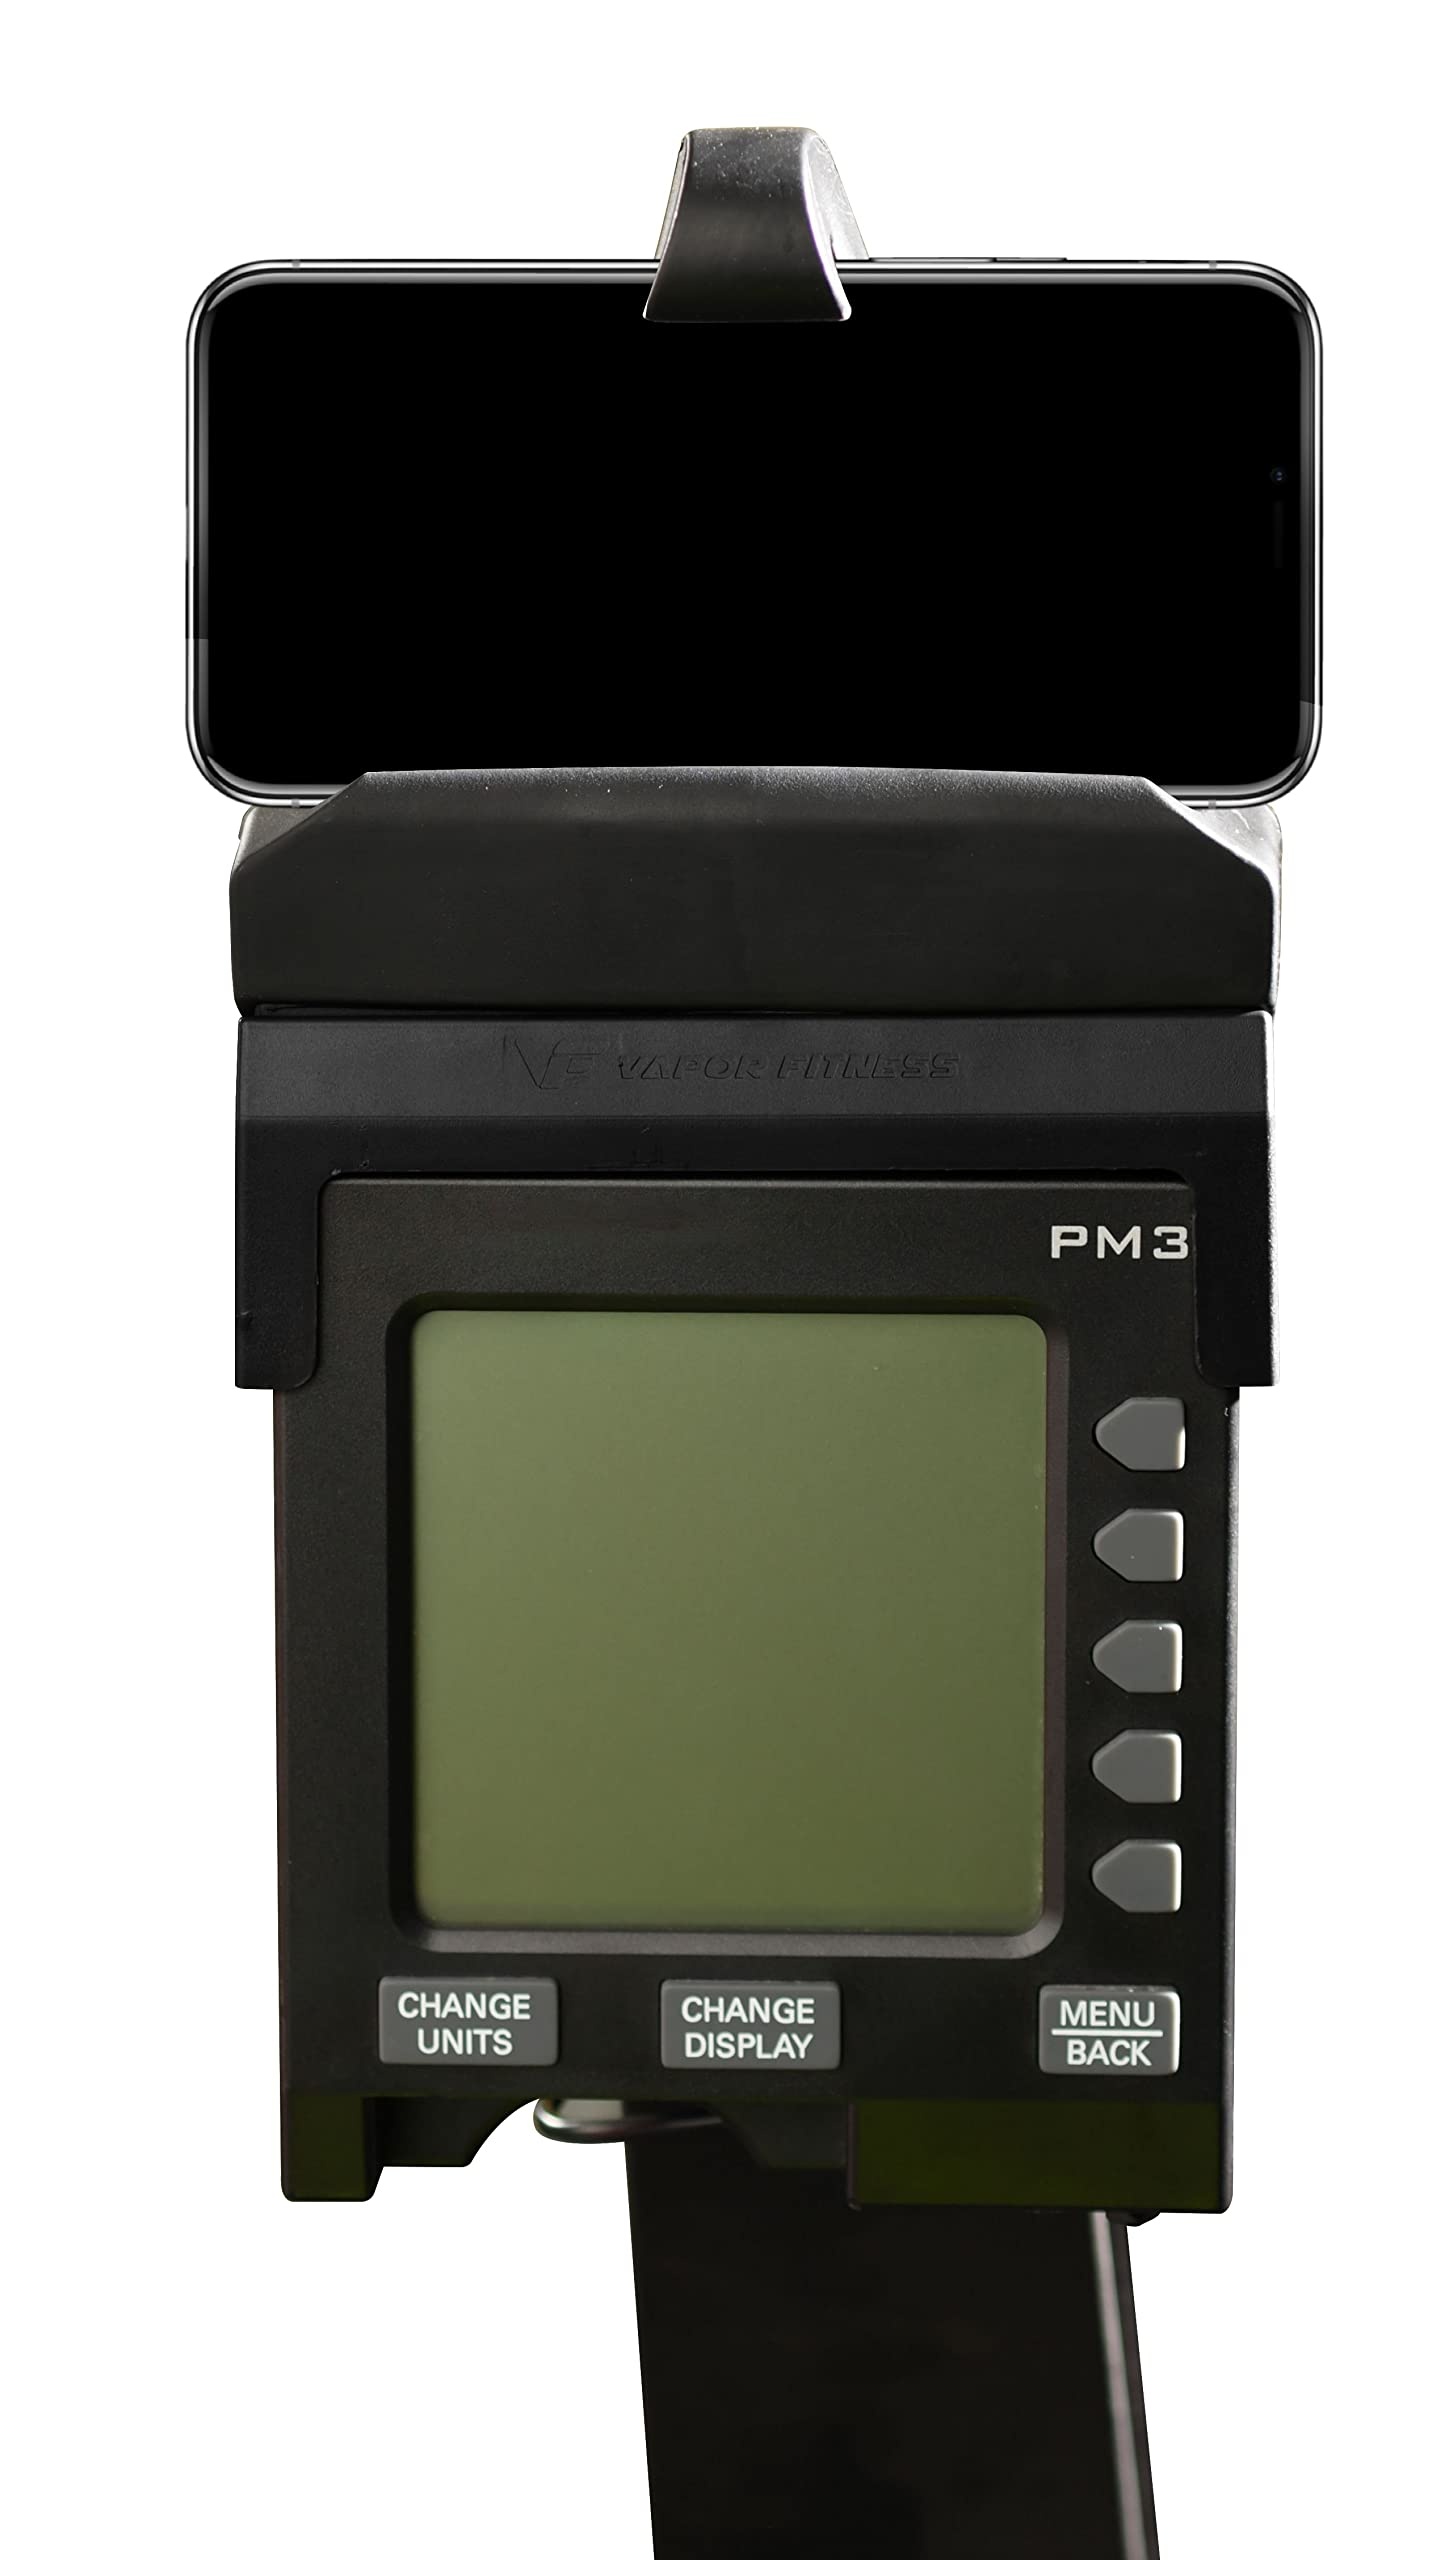
Smartphone Cradle Designed for Concept 2 Rowing Machine PM3 Monitor, PM4 Monitor, Silicone Phone Holder with Adapter Compatible with Concept2 Pm3 and Pm4 Monitors…
Smartphone Cradle Designed for Concept 2 Rowing Machine PM3 Monitor, PM4 Monitor, Silicone Phone Holder with Adapter Compatible with Concept2 Pm3 and Pm4 Monitors… Compatibility The adapter is specifically designed for the Concept 2 Rowing Machine PM3 and PM4 monitors. This product is not compatible with the PM5 monitor. Check out our awesome video to see more on the compatibility and use! Ease of Use Te flexible hook-like shape allows for tight hold of most smartphones. The product measures 5" x 3.75" x 2.75" and has a built in bridge to prevent the buttons from being pressed down. There’s no need to remove your protective case before using. Silicone Design The tight grip on phone holder is designed to hold it in place without worry of it slipping out during your rowing session. Make your workouts more enjoyable by watching your favorite shows while you row. Read more Making Your Workouts More Enjoyable! With the Adapter + Phone Holder for PM3 and PM4 models, you can enhance your workout by attaching your smartphone just above the monitor for perfect viewing. Watch anything from tutorials to get inspired, music videos to keep you motivated or your favorite guilty pleasure! Get Vapor Fit with the newest addition to the VF collection! Read more Why is Silicone the Best Choice for Our Phone Holder? Durable Material Silicone is highly durable and retains its shape and flexibility in extreme conditions, making it a particularly reliable material for use in critical applications. Recyclable Can be recycled multiple times without losing much of its structural integrity. A great plastic alternative! Easy to Clean Silicone rubber can withstand high temperatures, harsh chemicals, and radiation exposure required with FDA regulated sterilization methods, making it a useful medical-grade material. Get away yucky germs! Flexible and Secure Ability to stretch or bend to be compatible with other products and have a grip to hold securely in place. Read more Read more Product Features Compatible With Pm3 Monitors And Pm4 Monitors Of The Concept 2 Rower: Includes adapter for the PM3 and PM4 Monitors and a silicone phone cradle. The adapter will fit directly on top of the monitor and the phone cradle on top of the adapter. The adapter is made of strong ABS to keep the phone holder steady while rowing. Patent Pending Design: The ribs in the phone holder are designed to support the device and prevent the power and volume buttons from being pressed. This is THE product thats been missing from your workout! Make your workouts more enjoyable by watching videos on your smartphone while you row. This product is compatible with the Concept 2 Rowing Machine PM3 and PM4 monitors. Silicone Quality Material (Phone Holder Portion Only): As one of the best alternatives to plastic, the phone holder is made out of silicone which is highly durable, flexible, easy to clean, and recyclable. Easy To Use: Flexible hook-like shape allows for tight hold of most smartphones. The product measures 5" x 3.75" x 2.75" and has a built-in bridge to prevent the buttons from being pressed down while in place. No need to remove your protective case before using. This product is NOT designed for the PM5 monitor.
Brand: AusPower Australia
Category: Sporting Goods > Fitness & General Exercise Equipment > Cardio > Cardio Machine Accessories & Parts > Rowing Machine Accessories & Parts > Rowing Machine Tablet Holders